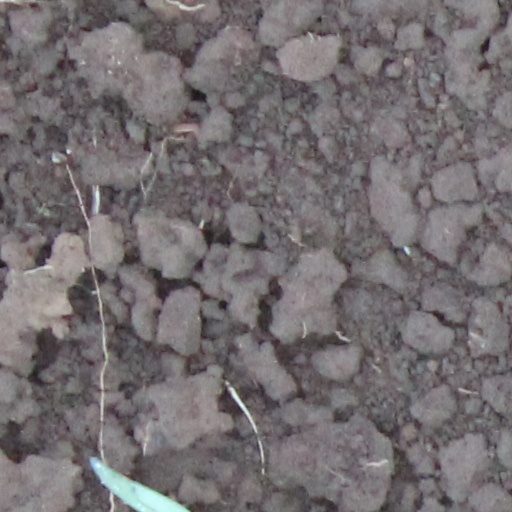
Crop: wheat